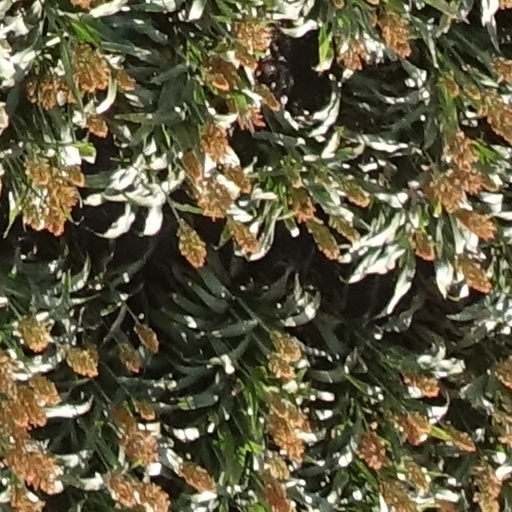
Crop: sorghum